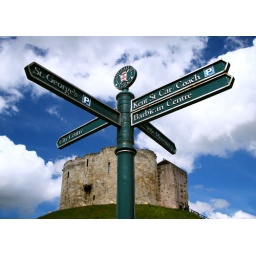
Title says it all really. Shallow depth of field to put Clifford's tower slightly out of focus in the background.